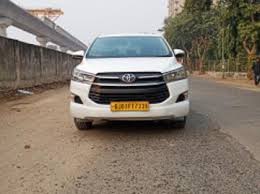
Label: noambulance